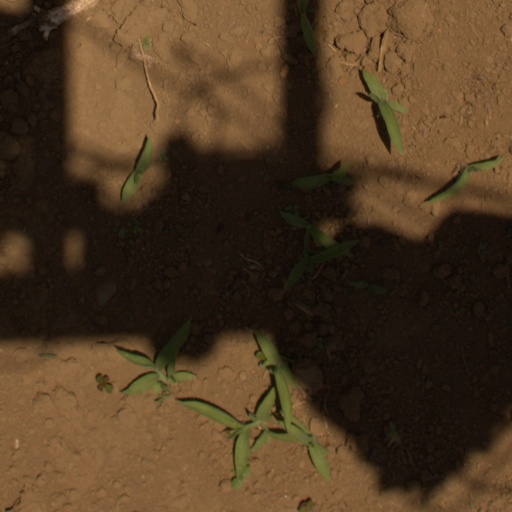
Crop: Jerusalem artichoke